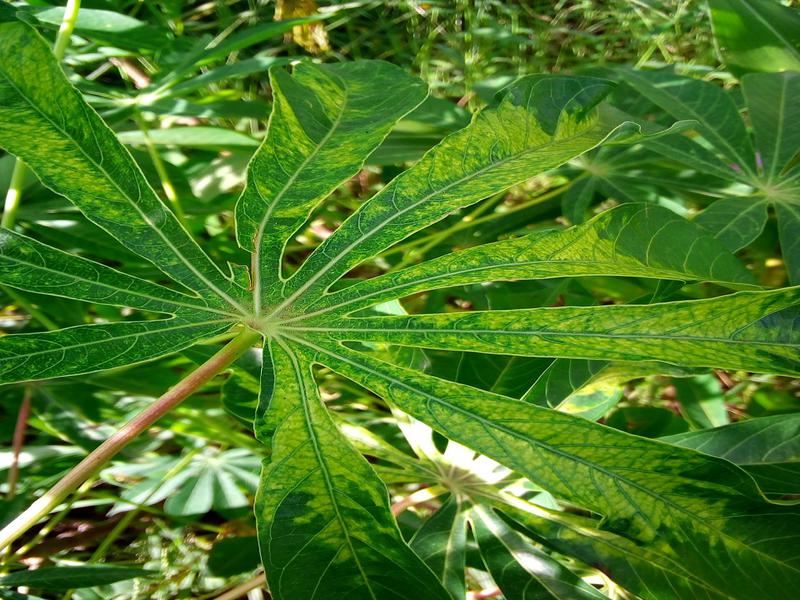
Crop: cassava
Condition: mosaic_disease